Aleksander Dominik Lubomirski

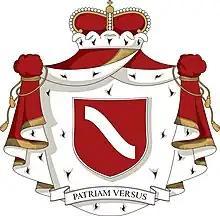

Prince Aleksander Dominik Lubomirski (1693–1720) was a Polish nobleman (szlachcic), starost of Sandomierz, Zator and Ryki and the IV ordynat of the Ostrogski Family Fee Tail. He was the owner of the Wiśnicz, Dubno and Zasław estates.